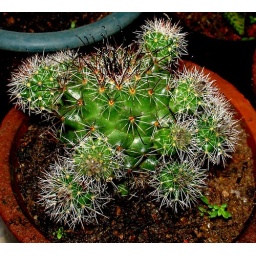
Cactus species survive in Sri Lanka only as pot plants